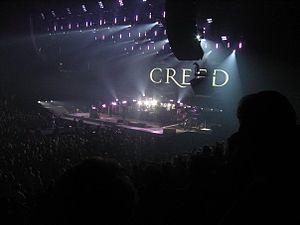
Creed est un groupe de rock américain, originaire de Tallahassee, en Floride. Formé en 1995, il se composait de Scott Stapp, Mark Tremonti, Scott Phillips et Brian Marshall. Bien que n'ayant bénéficié que d'une diffusion ultraconfidentielle en France, Creed bénéficie d'une grande importance dans la nouvelle scène grunge des pays anglo-saxons. Le groupe se sépare une première fois en 2004, puis se reforme une deuxième fois en 2009 avant de se séparer de nouveau en 2012.